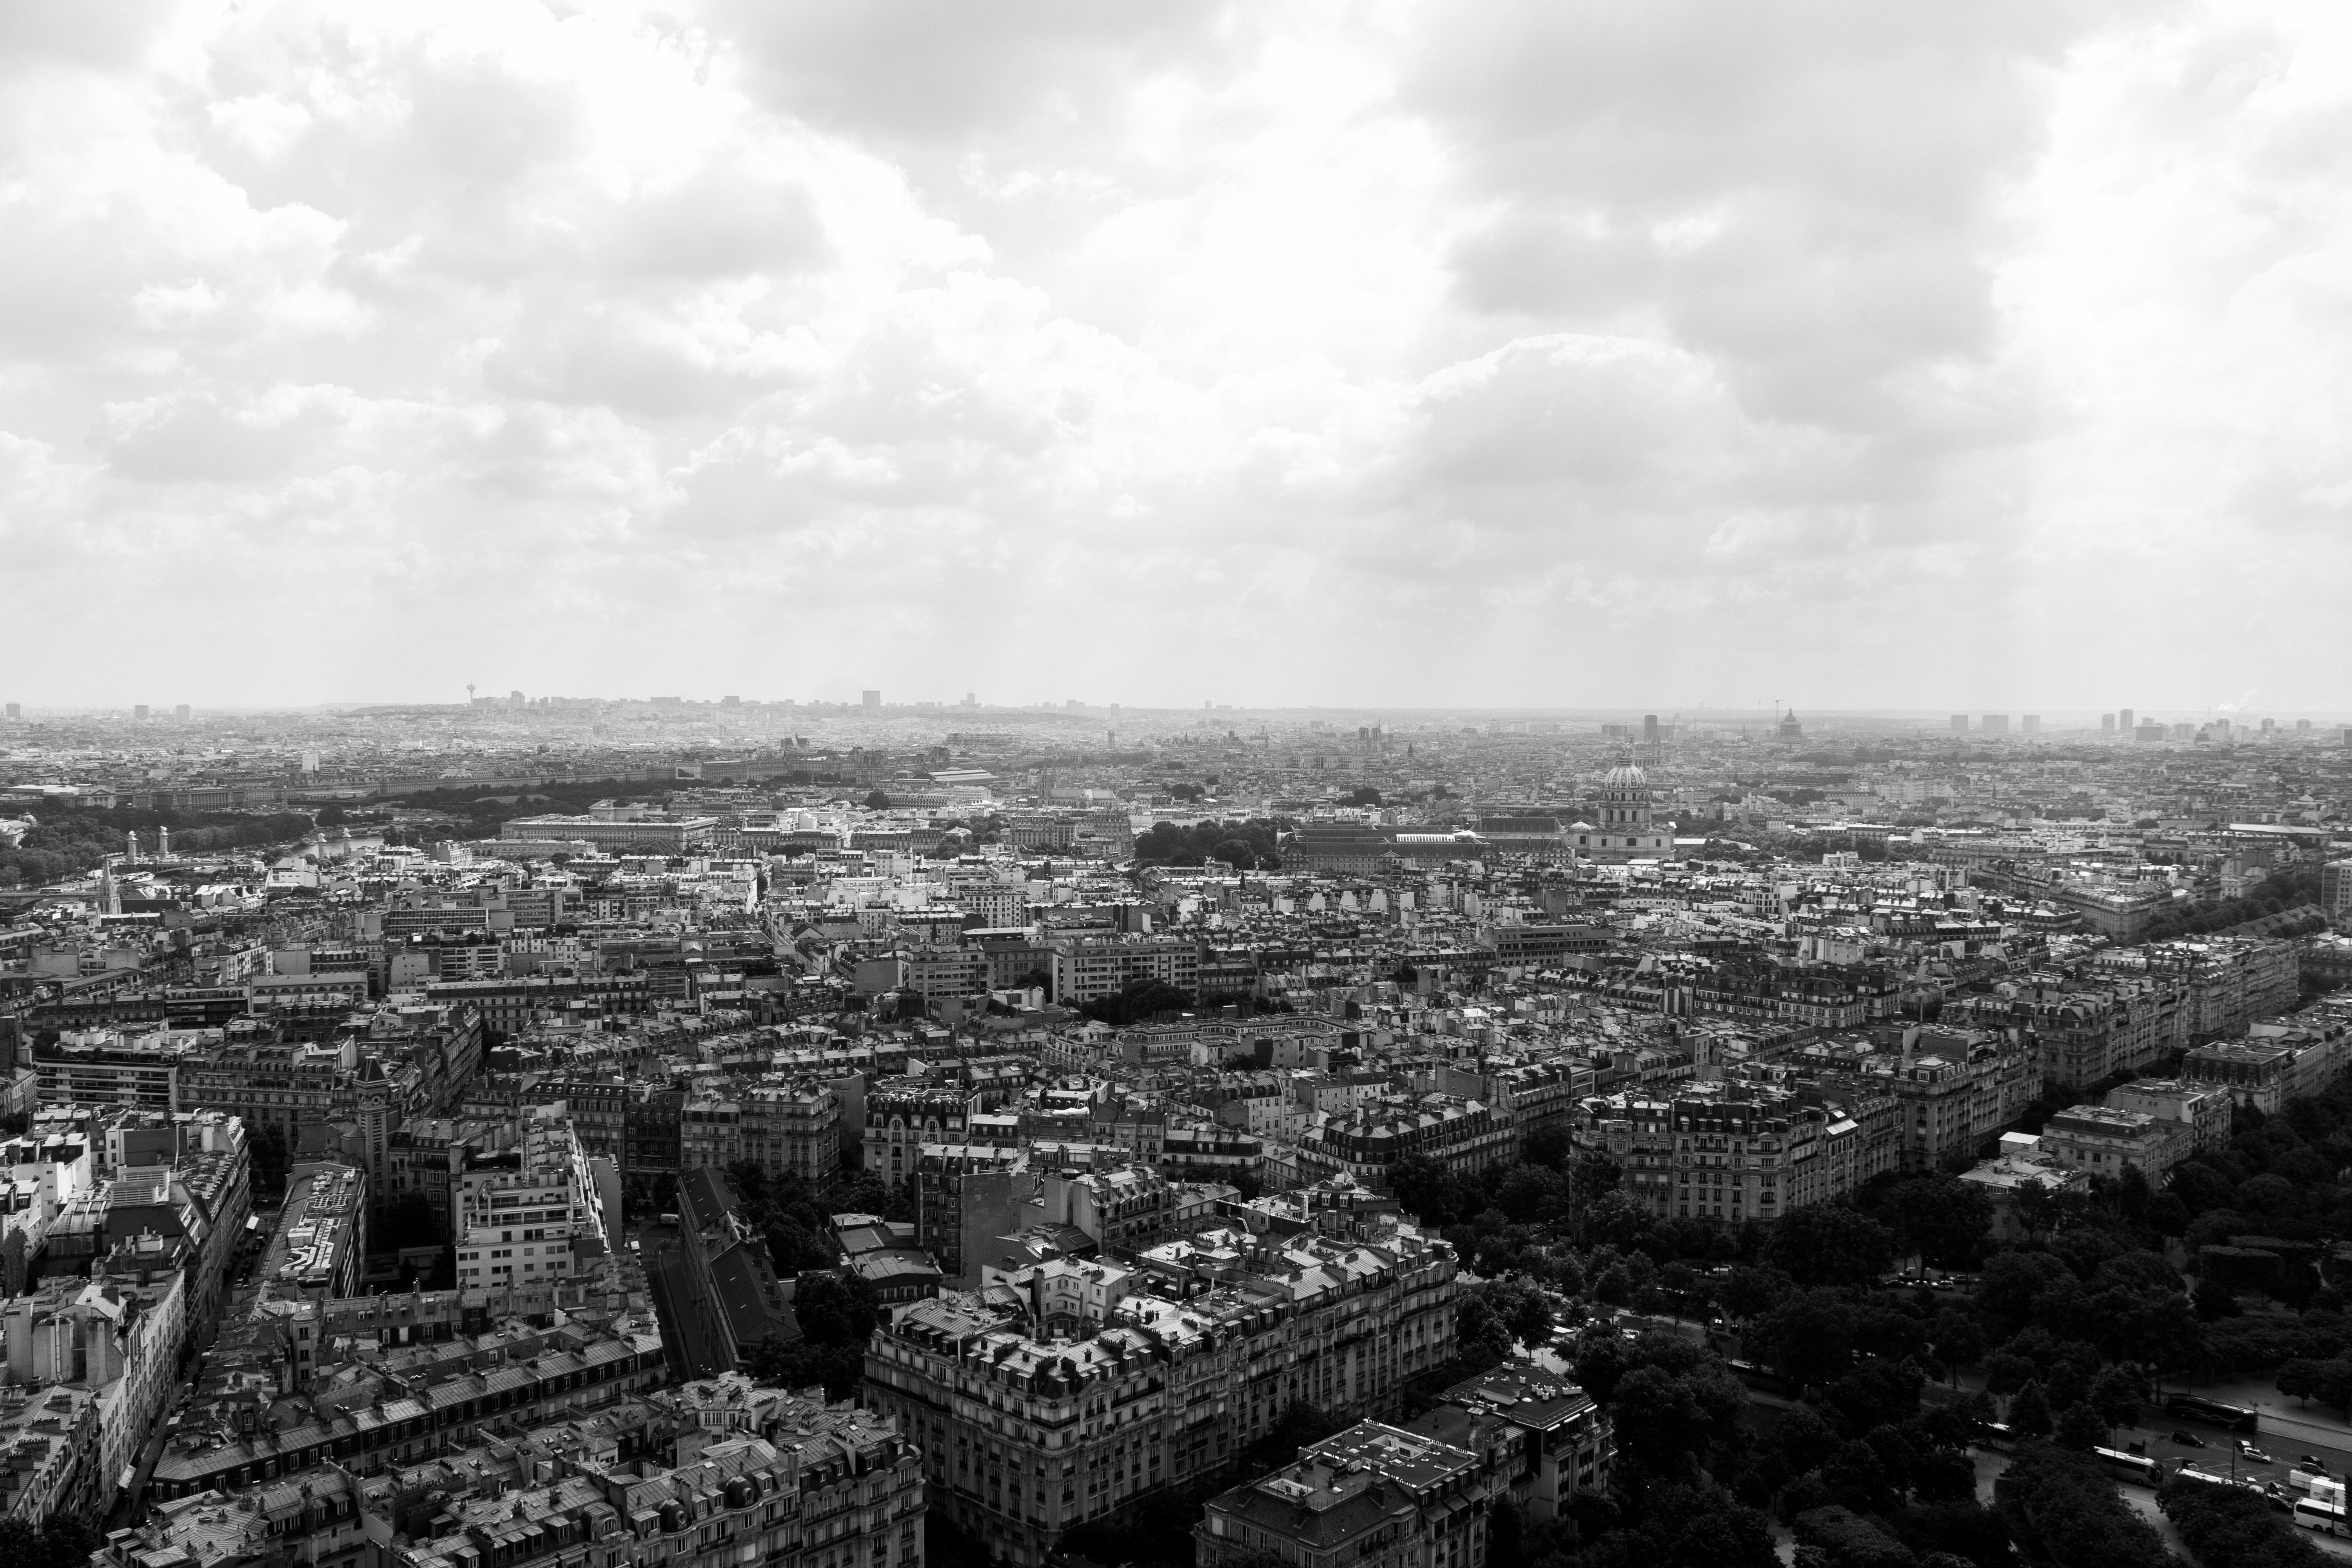
horizon, black and white, skyline, photography, city, paris, skyscraper, cityscape, panorama, travel, suburb, europe, monochrome, aerial, tower block, metropolis, bird's eye view, aerial photography, urban area, monochrome photography, residential area, atmospheric phenomenon, human settlement, atmosphere of earth, metropolitan area